Lord Airey's Shelter

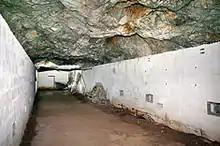
Interior, main room, Lord Airey's Shelter. View toward water tank end of shelter

Lord Airey's Shelter is in Gibraltar, the British Overseas Territory at the southern end of the Iberian Peninsula. The shelter is located underground, near the southern end of the Upper Rock Nature Reserve, just north of Lord Airey's Battery, and adjacent to the Mediterranean Steps. It is positioned on Ministry of Defence property.